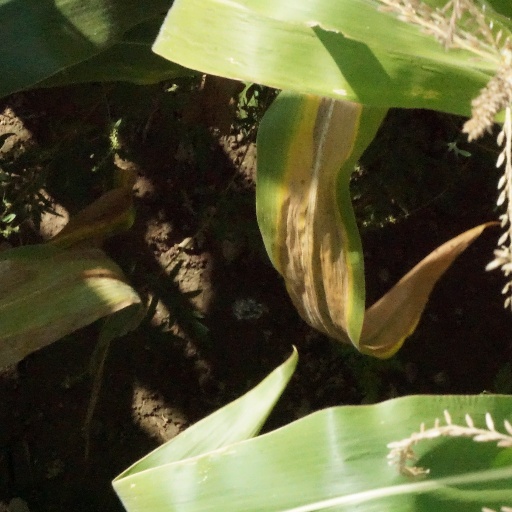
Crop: maize; corn